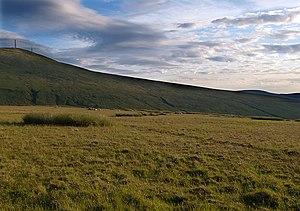
Le shieling est une ancienne habitation d'estive rencontrée dans les zones insulaires des îles Britanniques, comme les Hébrides ou l'île de Man, et dont les plus anciens spécimens remontent à l'époque viking. Le terme shieling vient probablement du norrois skáli. Les shielings n'étaient habités que de façon saisonnière. L'été, les hommes s'y rendaient avec leurs troupeaux.